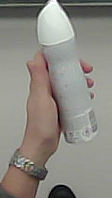
Product: rexona_spray